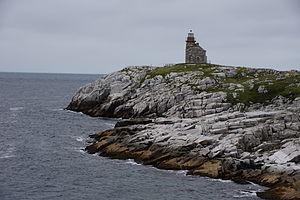
Rose Blanche est une petite communauté côtière située sur la côte sud-ouest de l'île de Terre-Neuve dans la province de Terre-Neuve-et-Labrador au Canada.